Alps

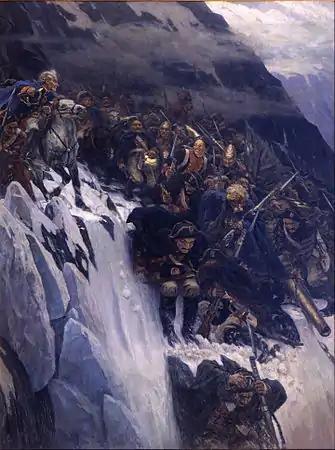
"Suvorov crossing the Alps", by Vasily Surikov

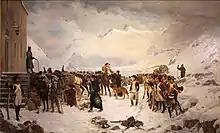
Napoleon passing the Great St Bernard Pass, by Edouard Castres

Christianity was established in the Alps by the Roman people. Monasteries and churches were constructed, even at high Alpine altitudes. The Franks expanded their Carolingian Empire, while the Baiuvarii introduced feudalism in the eastern Alps. The construction of castles in the Alps supported the growing number of dukedoms and kingdoms. Castello del Buonconsiglio in Trento, still has intricate frescoes, and excellent examples of Gothic art. The Château de Chillon is preserved as an example of medieval architecture. There are several important alpine saints and one such one is Saint Maurice. Much of the medieval period was a time of power struggles between competing dynasties such as the House of Savoy, the Visconti of Milan, and the House of Habsburg.